College of Saint Benedict and Saint John's University

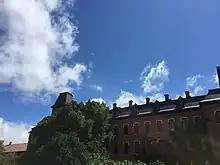
St. Benet Hall

The campuses are located on of forests, prairies, and lakes. Since CSB and SJU are located about three and a half miles apart, a regular inter-campus bus service known as "The Link" connects the campuses.